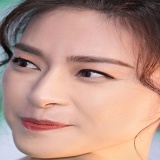
diễn viên Ngô Thanh Vân